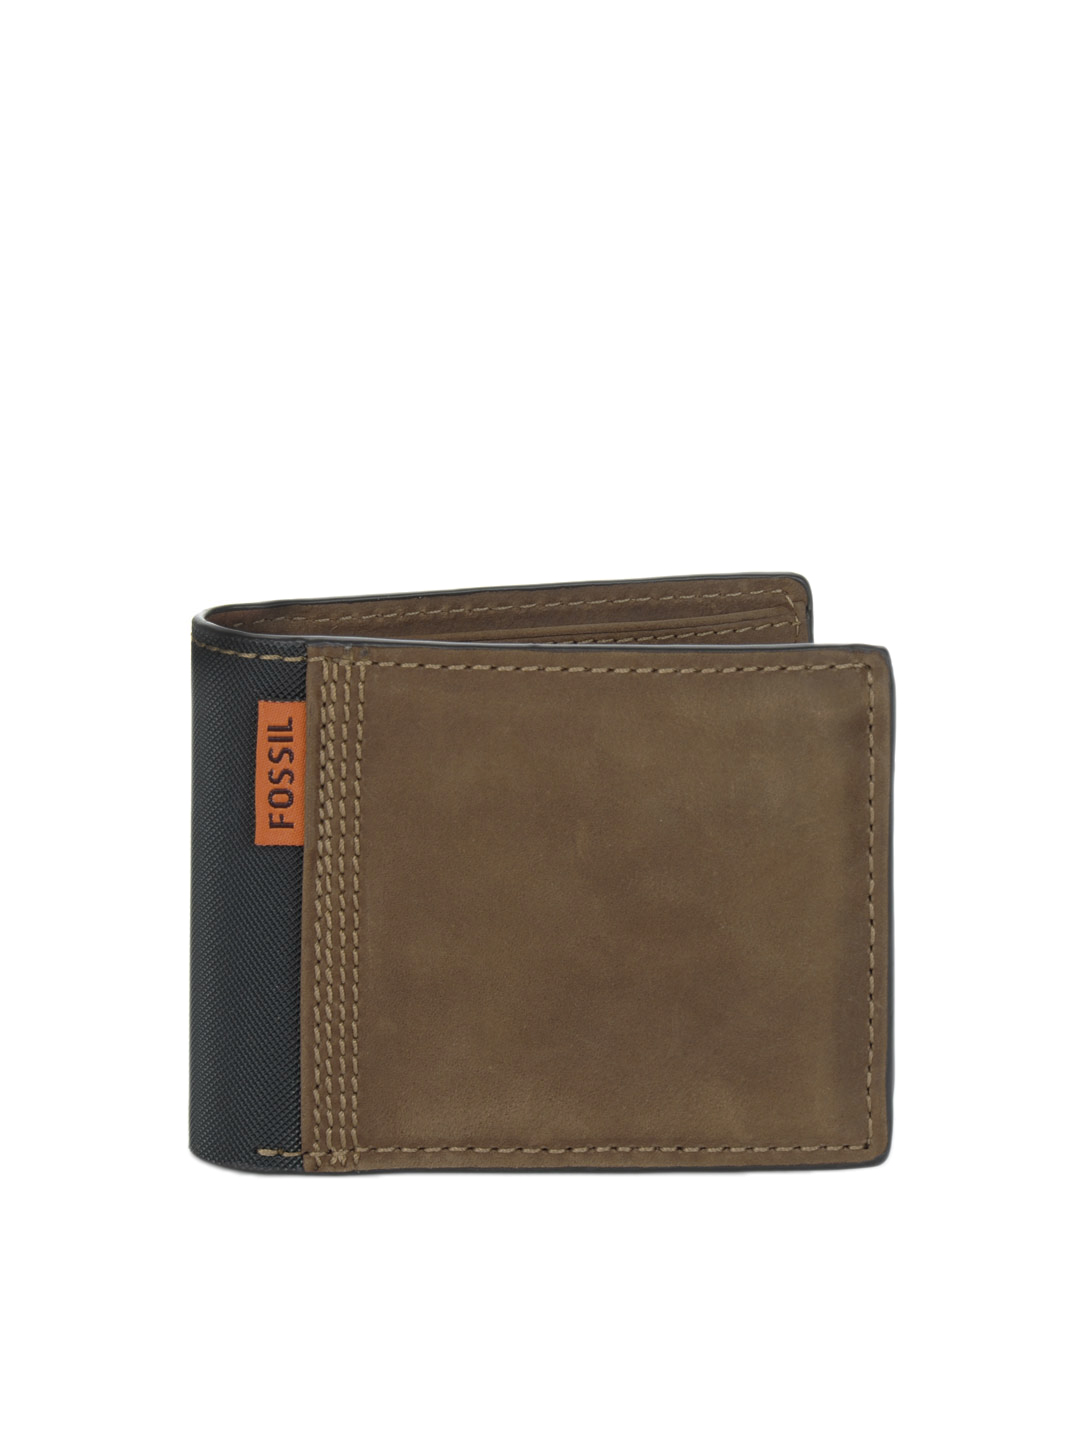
Fossil Men Brown Wallet
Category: Accessories / Wallets / Wallets
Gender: Men
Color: Brown
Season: Winter 2016
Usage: Casual